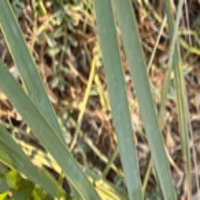
Label: Healthy sample